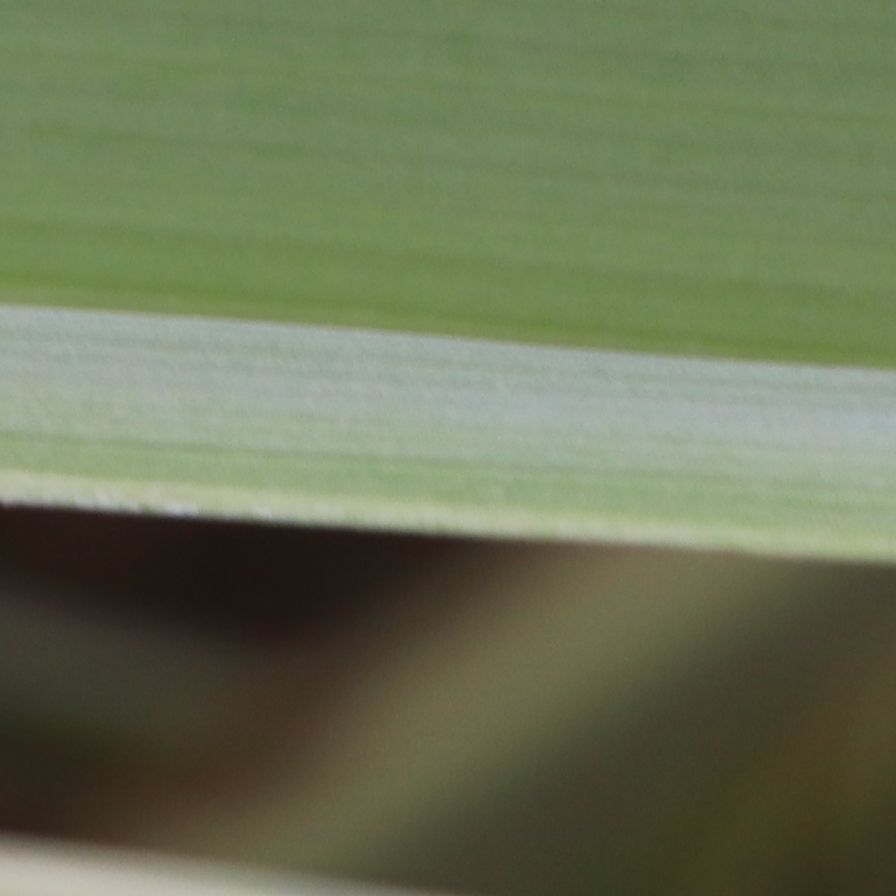
Label: Healthy